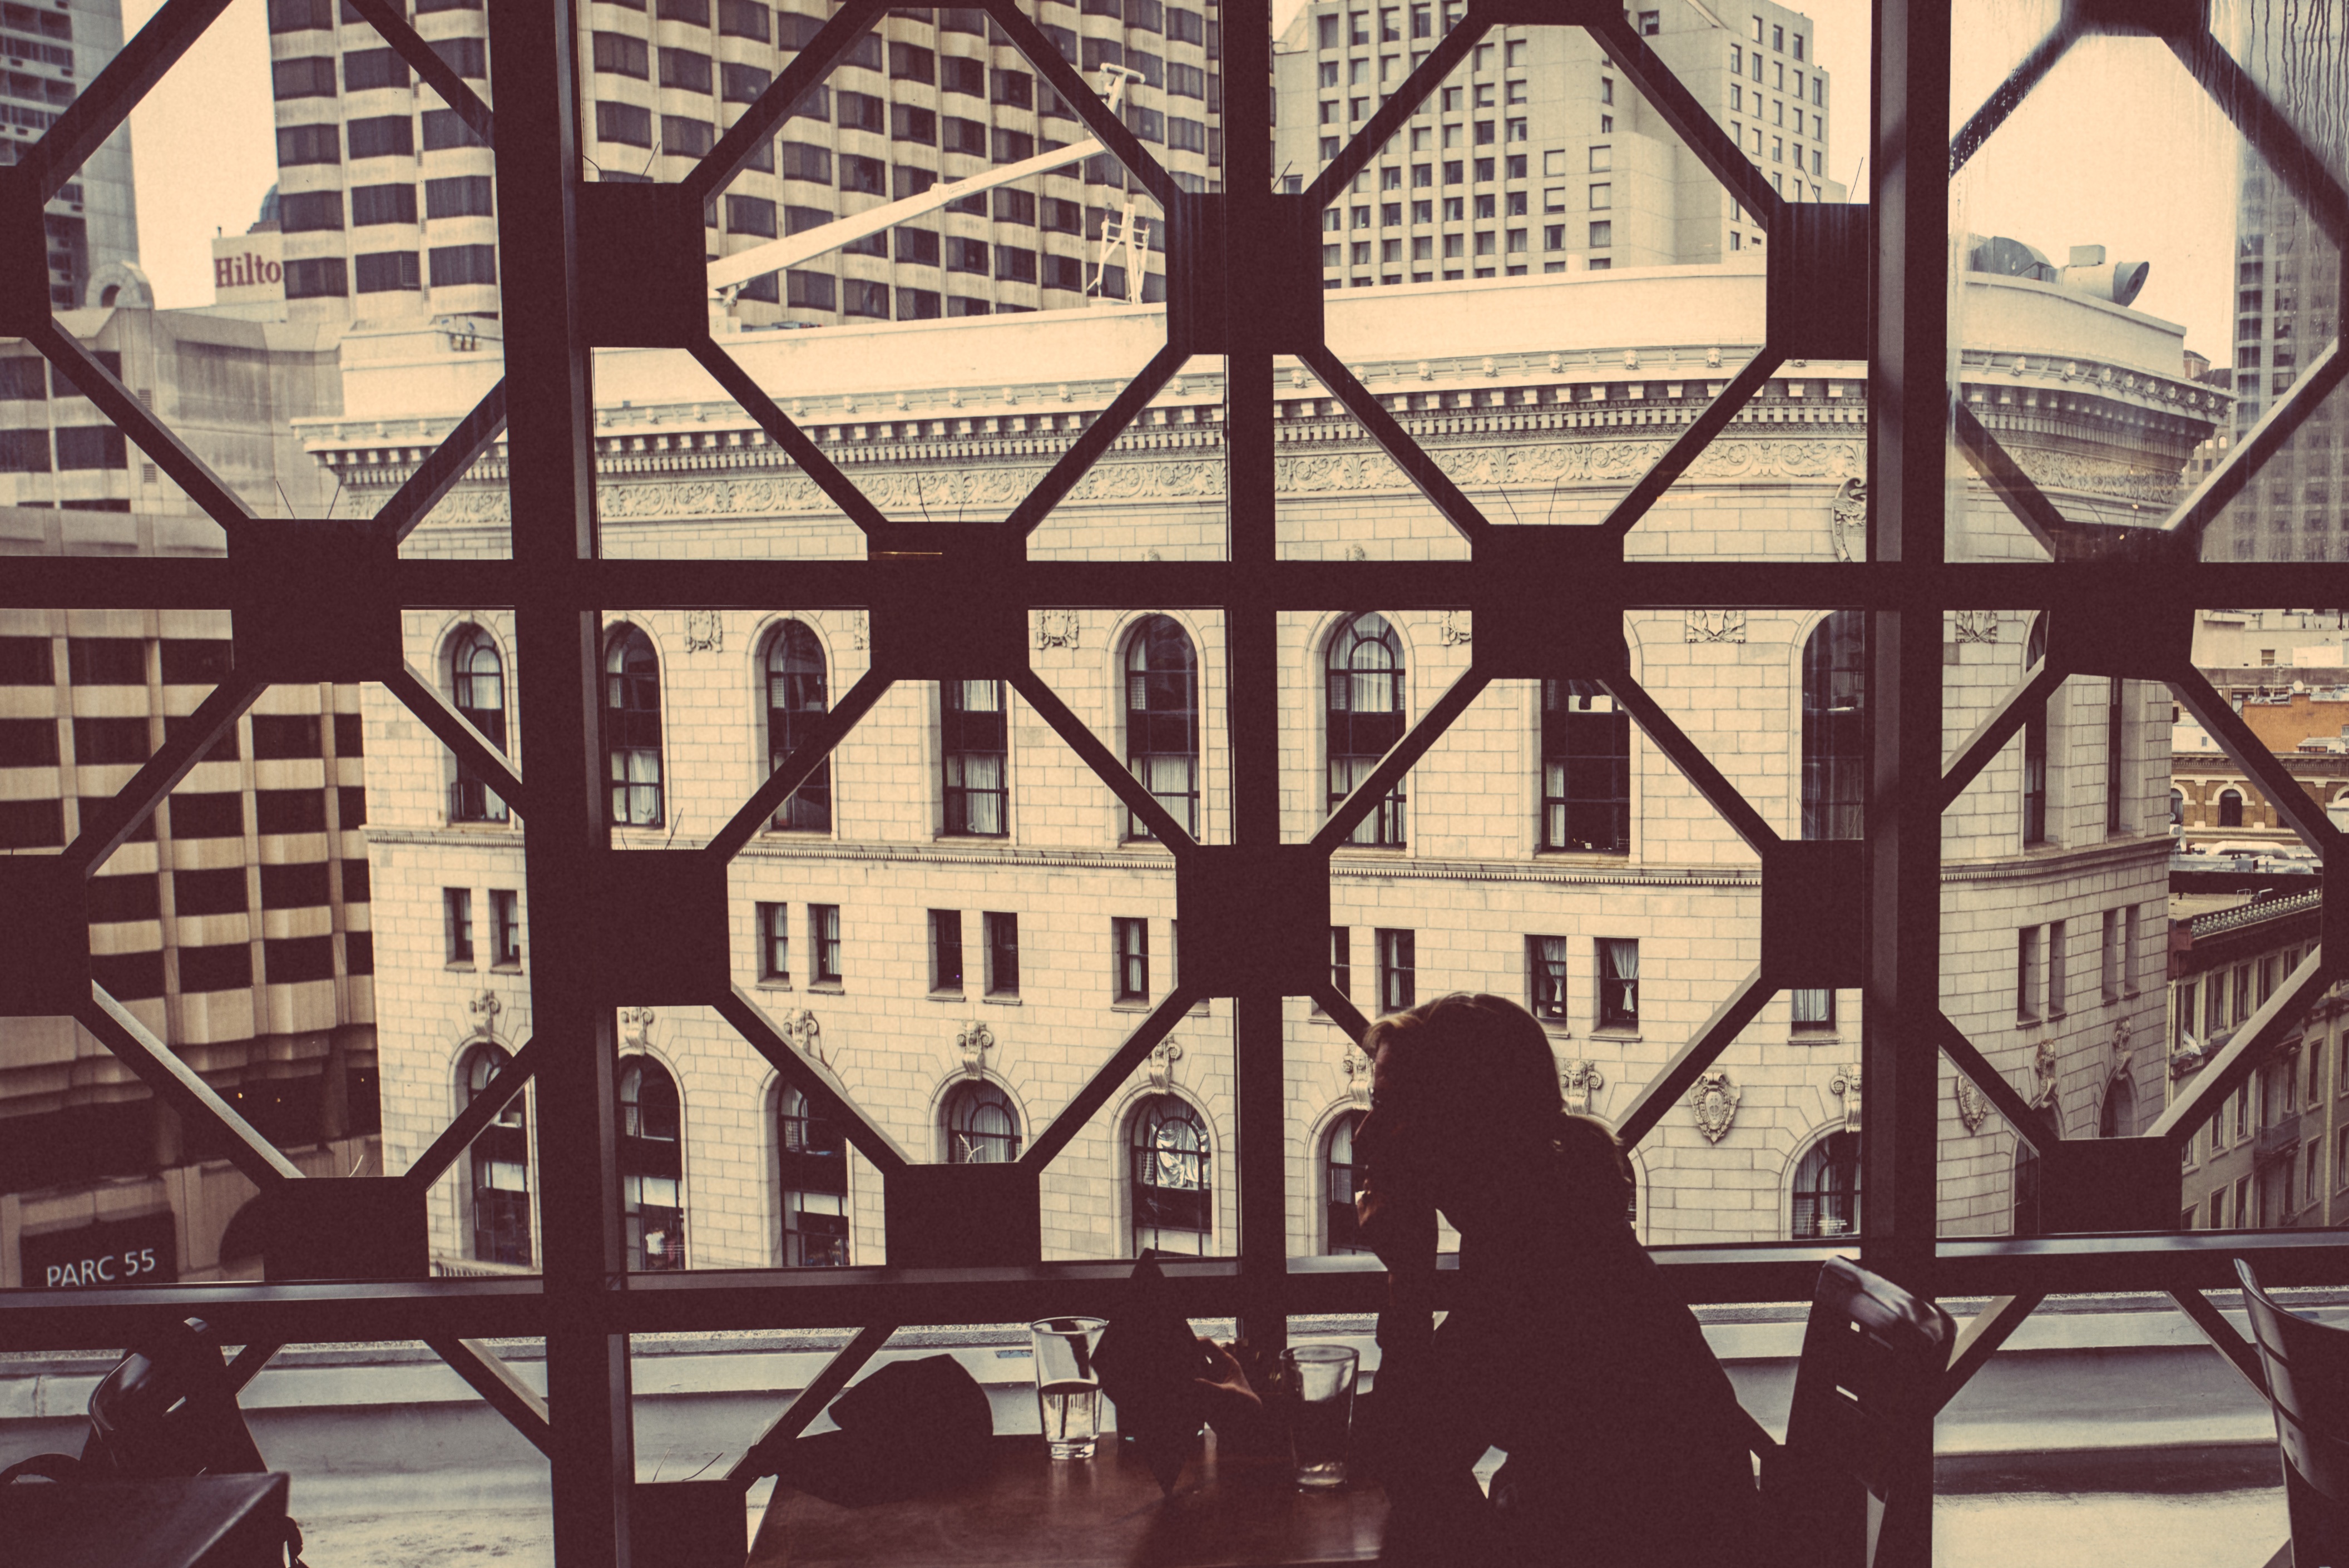
art, design, symmetry, photograph, image, shape